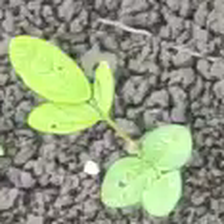
Weed species: Asian_Pigeonwings_(Clitoria Ternatea)